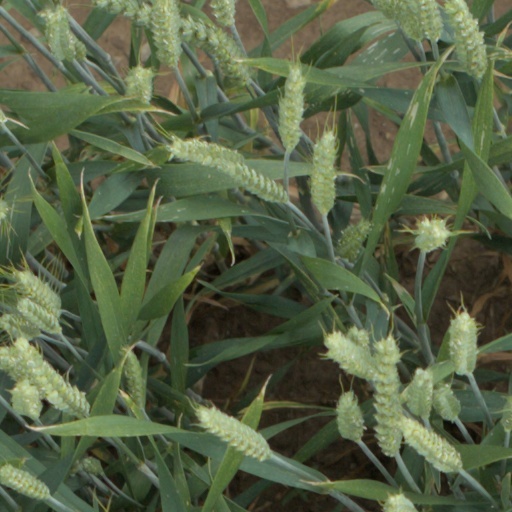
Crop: wheat